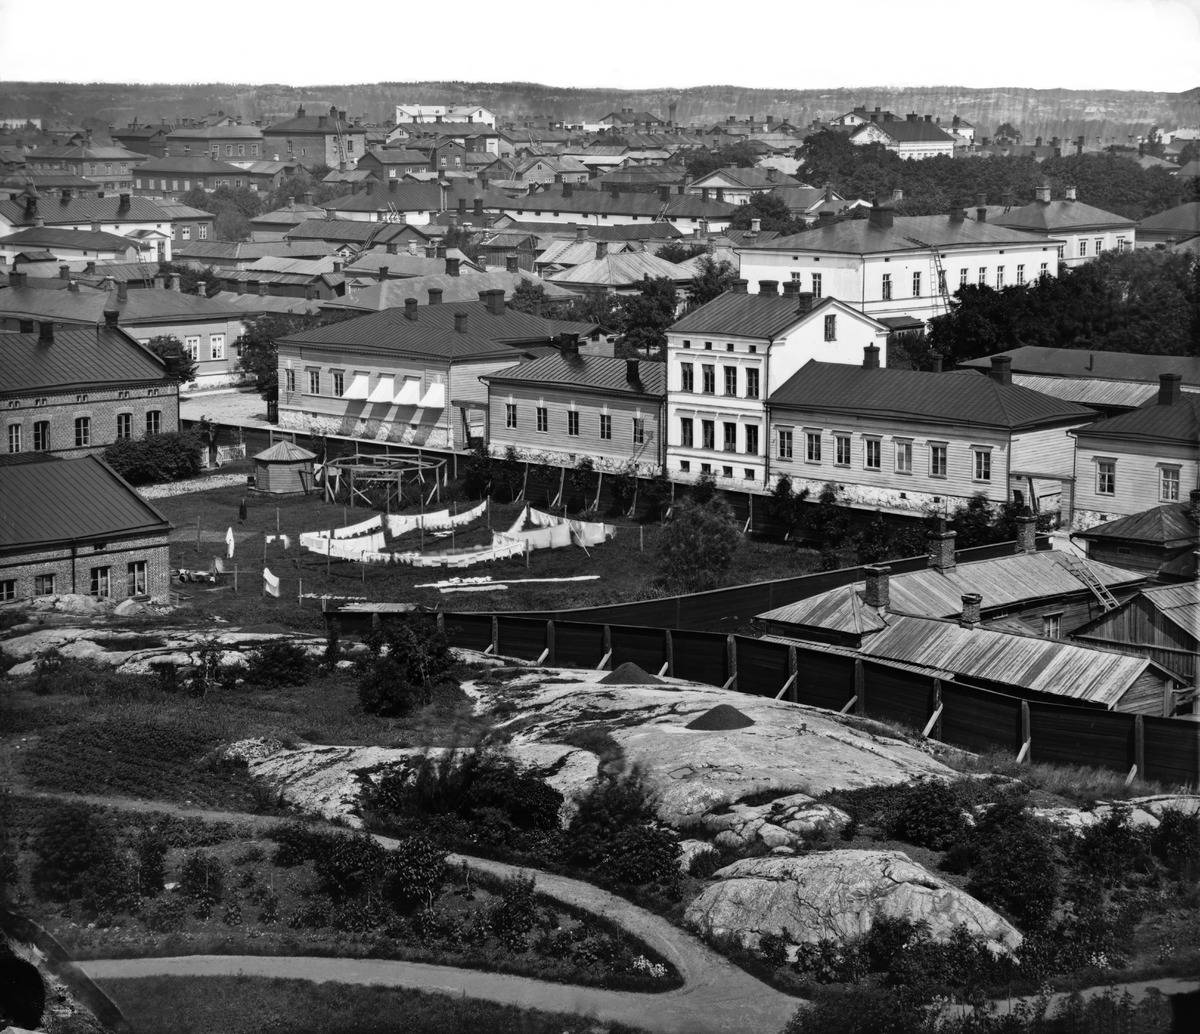
Näköala Sinebrychoffin tornista koilliseen
sisällön kuvaus: Näköala Sinebrychoffin tornista koilliseen. Etualalla Sinerychoffin tonttia, Bulevardi 38-40.  Keskellä Albertinkatu 13, 11 (nyk. 23, 21) mustavalkoinen
Kuvaaja: Hoffers, Eugen, valokuvaaja
Ajankohta: kuvausaika 1870 n
Paikka: Suomi, Uusimaa, Helsinki, Kamppi Helsinki, Albertinkatu 23, 21. Bulevardi 38-40
Aiheet: puurakennukset, puistot, puutarhat